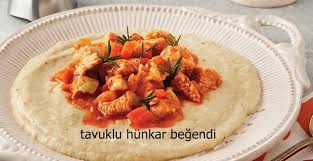
Yemek: hunkar_begendi